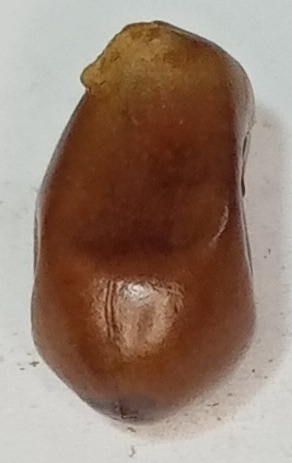
Variety: fasli-toto
Size: small
Grade: grade-1